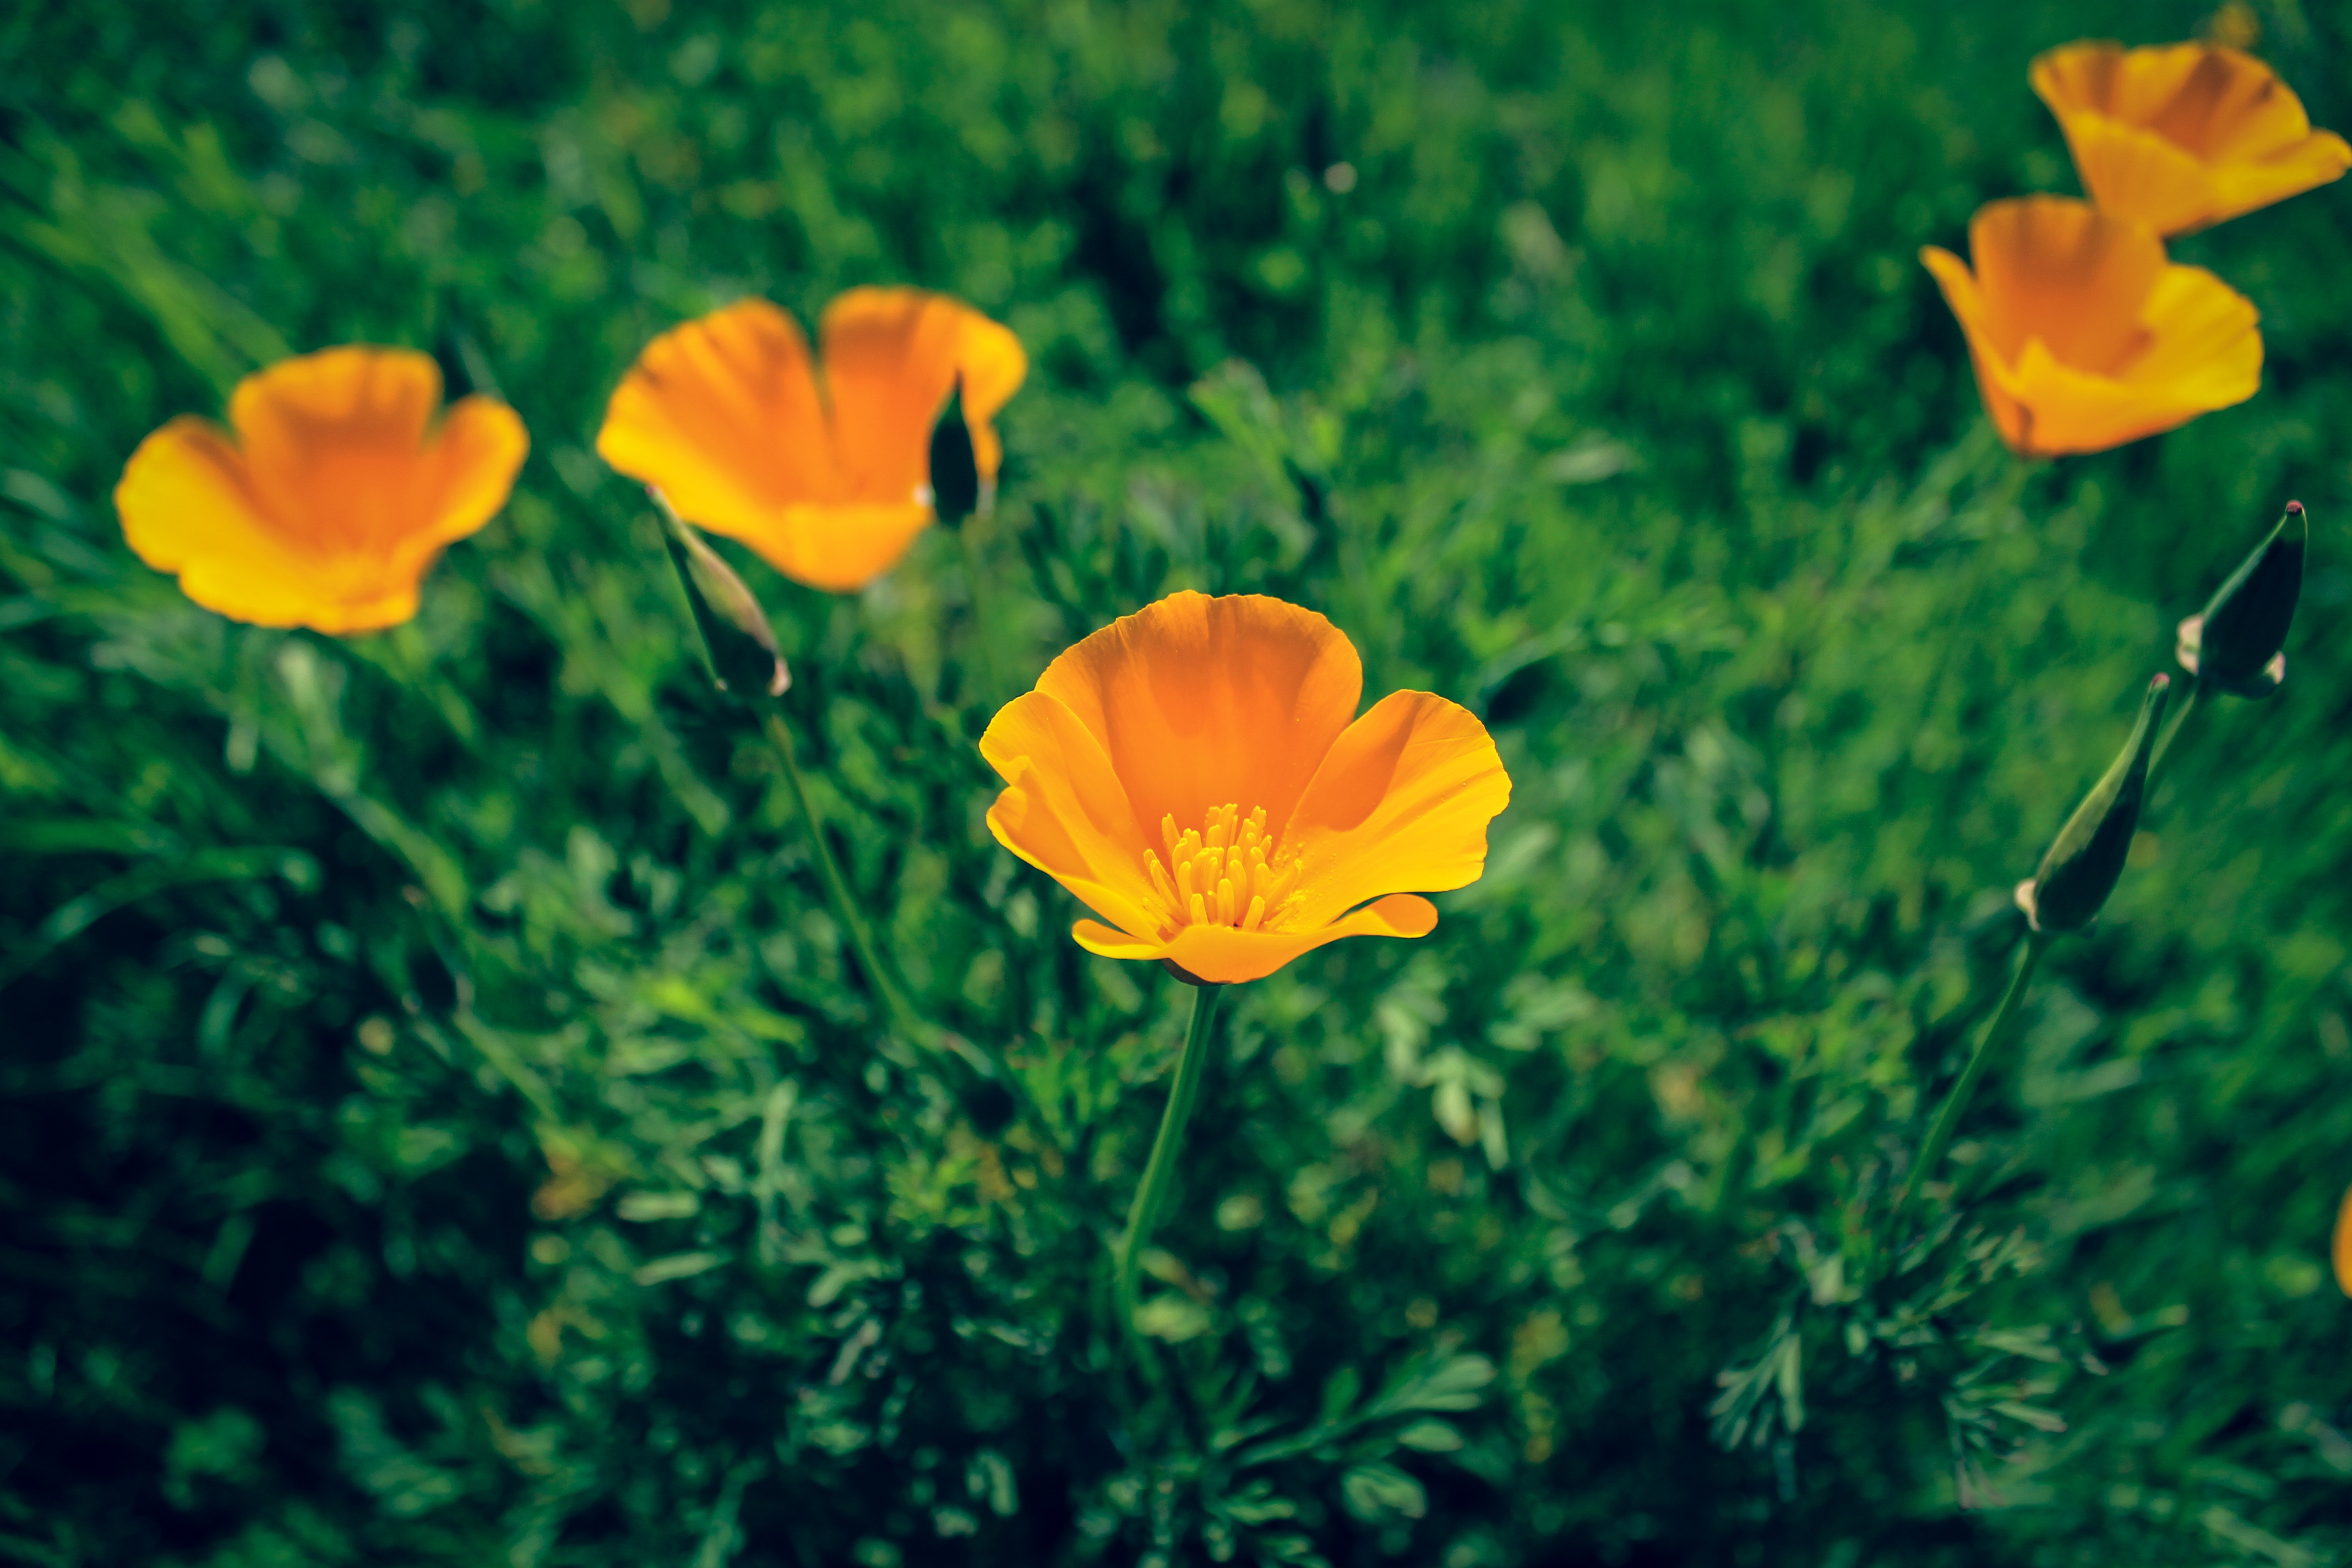
nature, grass, plant, field, meadow, leaf, flower, petal, green, botany, yellow, flora, wildflower, flowers, poppy, macro photography, flowering plant, eschscholzia californica, land plant, poppy family